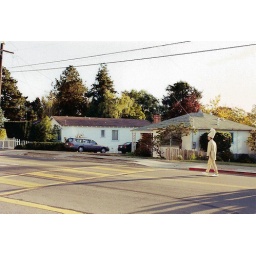
there's a marching band behind me i swear, it's not just me walking down the street in a goofy outfit.